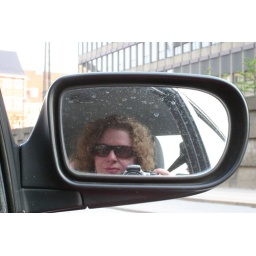
Self portrait in car mirror